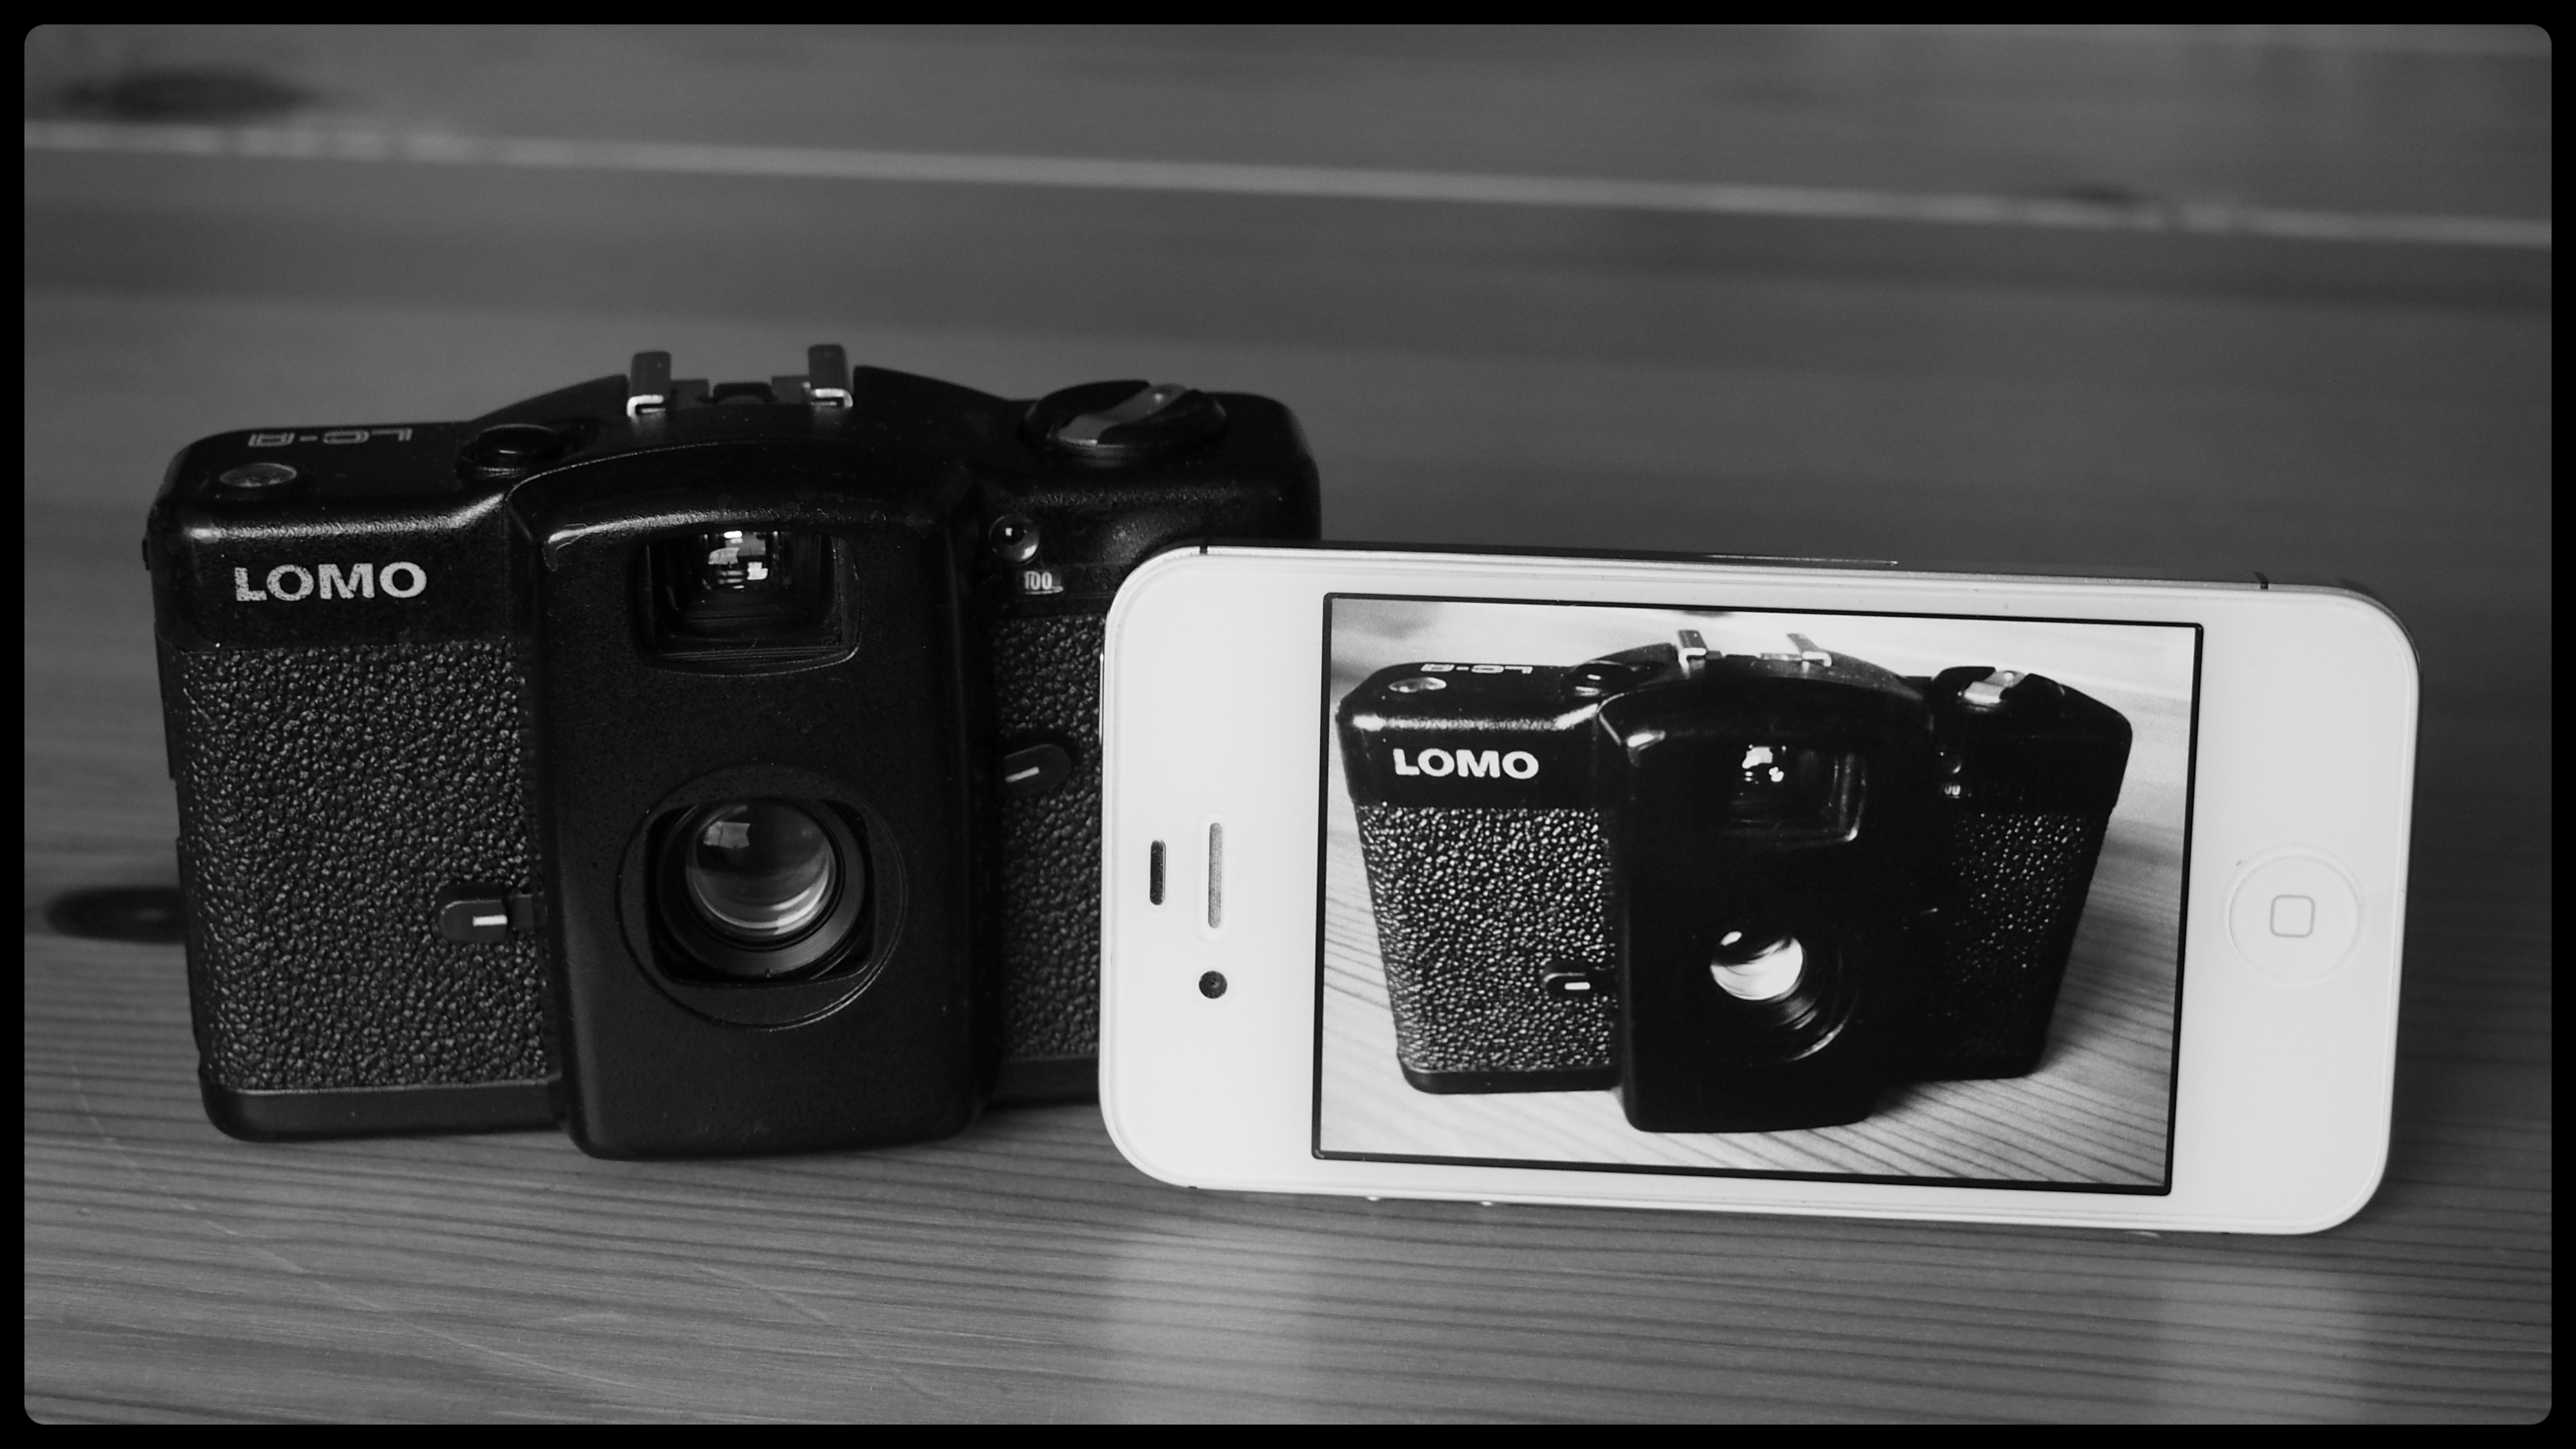
iphone, black and white, camera, photography, black, monochrome, brand, reflex camera, bw, blackandwhite, digital camera, selfie, olympus, compact, lomography, lomo, multimedia, lca, lomolca, olympuspenepl5, monochrome photography, digital slr, single lens reflex camera, cameras optics, mirrorless interchangeable lens camera, camera accessory